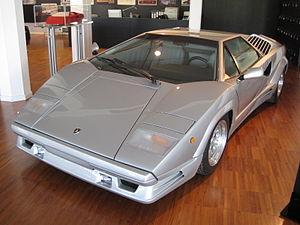
Musée Lamborghini - Countach 25th
Le musée Lamborghini est un musée de l'automobile Lamborghini créé en 2001, à Sant'Agata Bolognese en Émilie-Romagne, à 20 km à l'est de Modène et 35 km à l'ouest de Bologne.